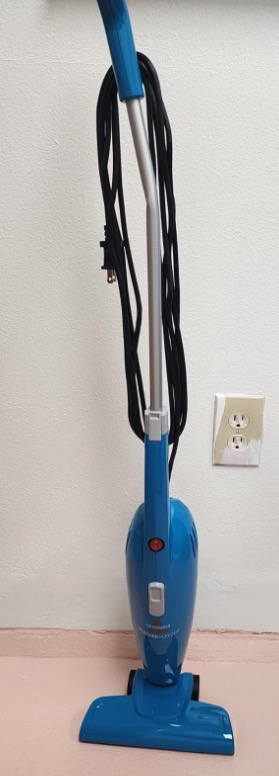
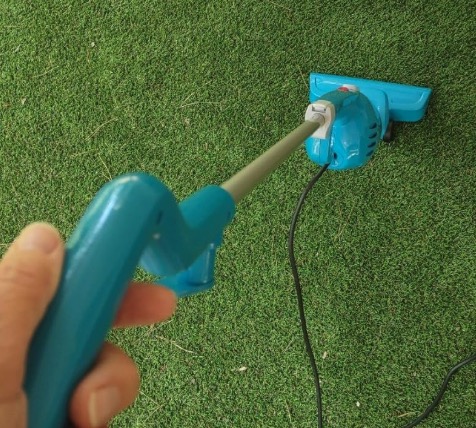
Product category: items_vacuum
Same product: yes